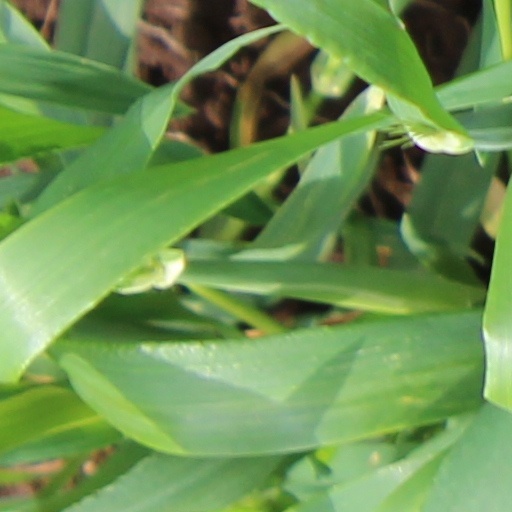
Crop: wheat